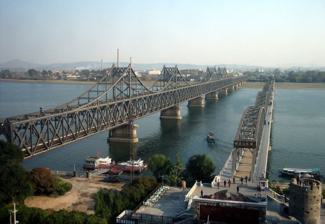
Building: Sino-Korean Friendship Bridge
Country: China
Year built: 1943
Bridge Sino-Korean Friendship Bridge The bridge (on left side) viewed from Dandong, China. The Yalu River Broken Bridge is to its right. Coordinates 40°6′54″N 124°23′33″E / 40.11500°N 124.39250°E / 40.11500; 124.39250 Carries One lane of AH1 , road and rail traffic Crosses Yalu River Locale Dandong , Liaoning , China Sinŭiju , North P'yŏngan , North Korea Official name 中朝友谊桥 (Chinese) 조중우의교 (Korean) Other name(s) Sino-Korean or China–Korea Friendship Bridge Characteristics Material Steel Total length 940.8 m (3,087 ft) History Construction start April of 1937 Construction end May of 1943 Location Sino-Korean Friendship Bridge Aerial photograph taken in November of 1950 during air attacks by US Air Force bombers, with damage to the two Amnok River bridges showing. Chinese name Simplified Chinese 中 朝 友谊 桥 Traditional Chinese 中朝友誼橋 Transcriptions Standard Mandarin Hanyu Pinyin Zhōng Cháo yǒuyì qiáo Wade–Giles Chung Ch'ao yu-i ch'iao IPA [ʈʂʊ́ŋ ʈʂʰǎʊ jòʊî tɕʰjǎʊ] Yue: Cantonese Jyutping Zung1 ciu4 jau5 ji6 kiu4 IPA [tsʊ́ŋ.tɕʰȉːu jɐ̬ujìː kʰȉːu] Korean name Chosŏn'gŭl 조중우의교 Hancha 朝中友誼橋 Transcriptions Revised Romanization Jo-Jung uuigyo McCune–Reischauer Cho-Chung uŭigyo The Sino-Korean Friendship Bridge , or China–North Korea Friendship Bridge , is a bridge across the Yalu or Amnok River on the China–North Korea border . It connects the cities of Dandong in China and Sinuiju of North Korea , by railway and roadway but pedestrians are not allowed to cross between either side. The bridge serves as one of the few ways to enter or leave North Korea. It was renamed to its current name from the Yalu (Amnok) River Bridge in 1990. The bridge was constructed by the Imperial Japanese Army (IJA) between April 1937 and May 1943 during its occupation of Korea and its puppet state of Manchukuo (now northeast China ). Further downstream, construction work on the New Yalu River Bridge began in October 2010. Background and history Approximately 100 m (110 yd) downstream of this bridge are the remains of an older bridge, now known as the Yalu River Broken Bridge , which was opened to traffic between China and Korea in October 1911. This was later supplemented with the more modern bridge, which became operational in 1943. Both bridges were attacked and bombed by American military aircraft throughout most of the Korean War . From November 1950 to February 1951, the United States Air Force (USAF) used B-29 heavy bombers and F-80 fighter-bombers to repeatedly attack and destroy the bridges in an attempt to cut off the flow of Chinese military and troop supplies to the badly weakened North Korean armed forces as well as their own forces fighting alongside them there . Despite the serious difficulties present, the bridges were repeatedly repaired (largely by China). The older bridge from 1911 was left in ruins following its destruction at the hands of the USAF (with North Korea allegedly claiming it would serve as a piece of hard evidence of the US military's destruction of the bridge) and only the newer bridge from 1943 was repaired once again and put back into use at the end of the war in 1953. Tourism View inside the bridge in 2012, with railway and roadway but no sidewalk The Sino-Korean Friendship Bridge and the Broken Bridge are flanked on the Chinese side by parks and promenades which make up the Yalu (Amnok) River Scenic Area. This is a major tourist attraction in China and is rated AAAA on China's national tourist scale . Tourist boats leave from the side of the bridge, allowing visitors to view both bridges and the Dandong riverfront, and pass close to the North Korean waterfront. See also China portal North Korea portal Transport portal Engineering portal Wikimedia Commons has media related to Sino-Korean Friendship Bridge . People's Republic of China – North Korea relations Foreign relations of North Korea List of bridges in China Korea Russia Friendship Bridge Friendship Bridge New Yalu River Bridge Other Sino-Korean border bridges: Ji'an Yalu River Border Railway Bridge ( Ji'an City ) Linjiang Yalu River Bridge ( Linjiang City ) Changbai-Hyesan International Bridge ( Changbai Korean Autonomous County ) Tumen Border Bridge ( Tumen City ) Tumen River Bridge ( Hunchun City ) External links Eyeing North Korea at the Wayback Machine (archive index) v t e China–North Korea border crossings Major crossings 1 New Yalu River Bridge 3 Sino-Korean Friendship Bridge 2 Tumen Border Railway Bridge 2 Tumen Border Road Bridge Quanhe-Yunting Bridge Minor crossings Hwanggumpyong Island 3 Upper Hekou Railway Bridge 2 Ji'an Railway Bridge 2 Ji'an Road Bridge Linjiang Yalu River Bridge Changbai-Hyesan Bridge Samjiyon crossing Guchengli Bridge Nanping Bridge Sanhe Bridge Chaokai Bridge Shatuozi Bridge Defunct Yalu River Broken Bridge Yalu River Broken Wooden Pontoon 2 Hekou Broken Bridge Chagang Samgang Railway Bridge 2 Kuunbong Railway Bridge 2 Karim Bridge Liangshui Broken Bridge Hunyung Railway Bridges 2 1 Crossings that are open to third country nationals 2 Railway border crossings 3 Future or planned crossings